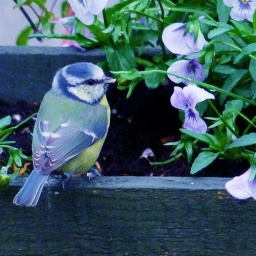
Very cute perching near blue violas